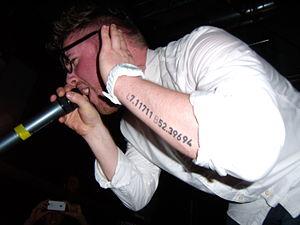
ItaloBrothers est un groupe de dance allemand, originaire de Nordhorn. Le groupe se compose de trois membres : Zacharias Adrian, Christian Müller, et Matthias Metten. Le groupe est principalement connu en Scandinavie et en Europe centrale, mais participe à des tournées en Europe de l'Est. Ils sont également membres au label Zooland Records.